Lake Bandung

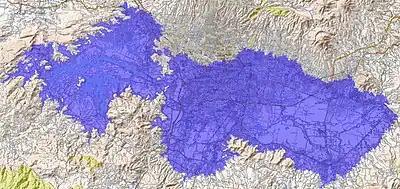
Approximate extent of lake Bandung

The Lake is estimated to stretch from Cicalengka to Padalarang, as well as from Dago to the border of Soreang and Ciwidey, so that the area of this ancient lake is estimated to reach almost 3 times the area of DKI Jakarta Province, with the average depth of the lake estimated to be around 20-30 metres.